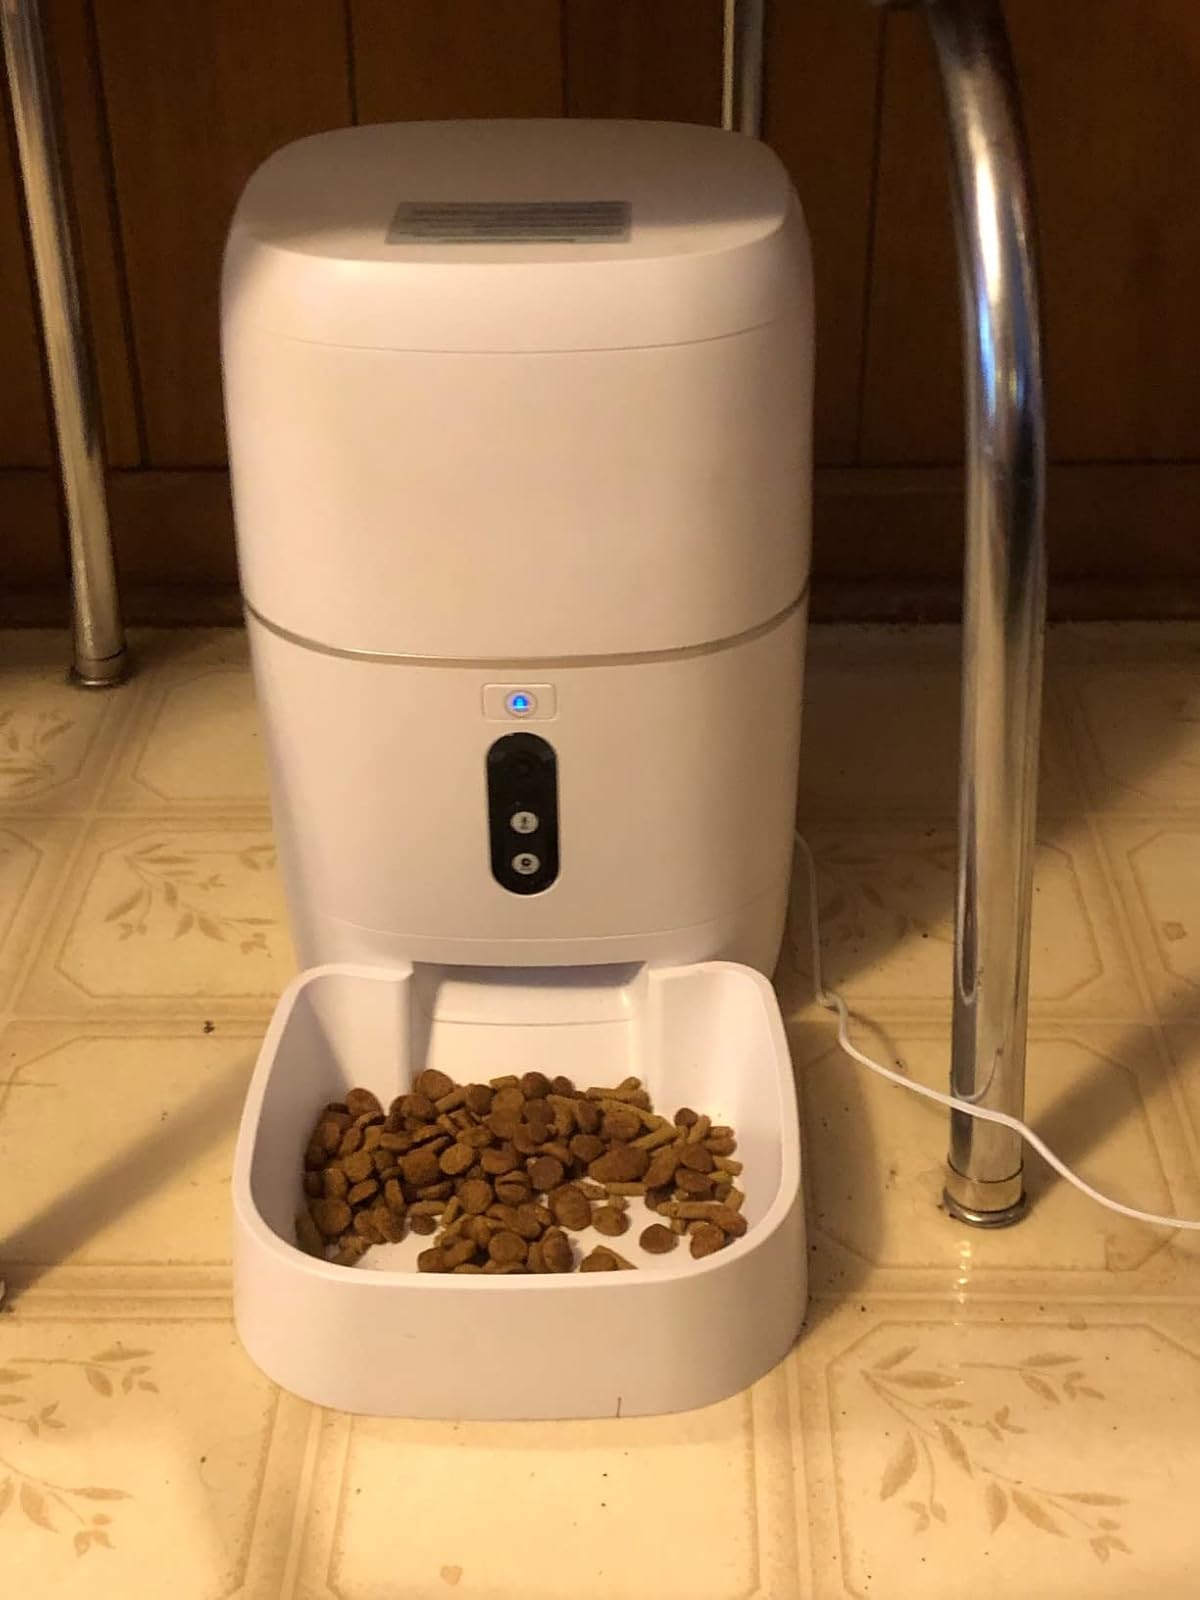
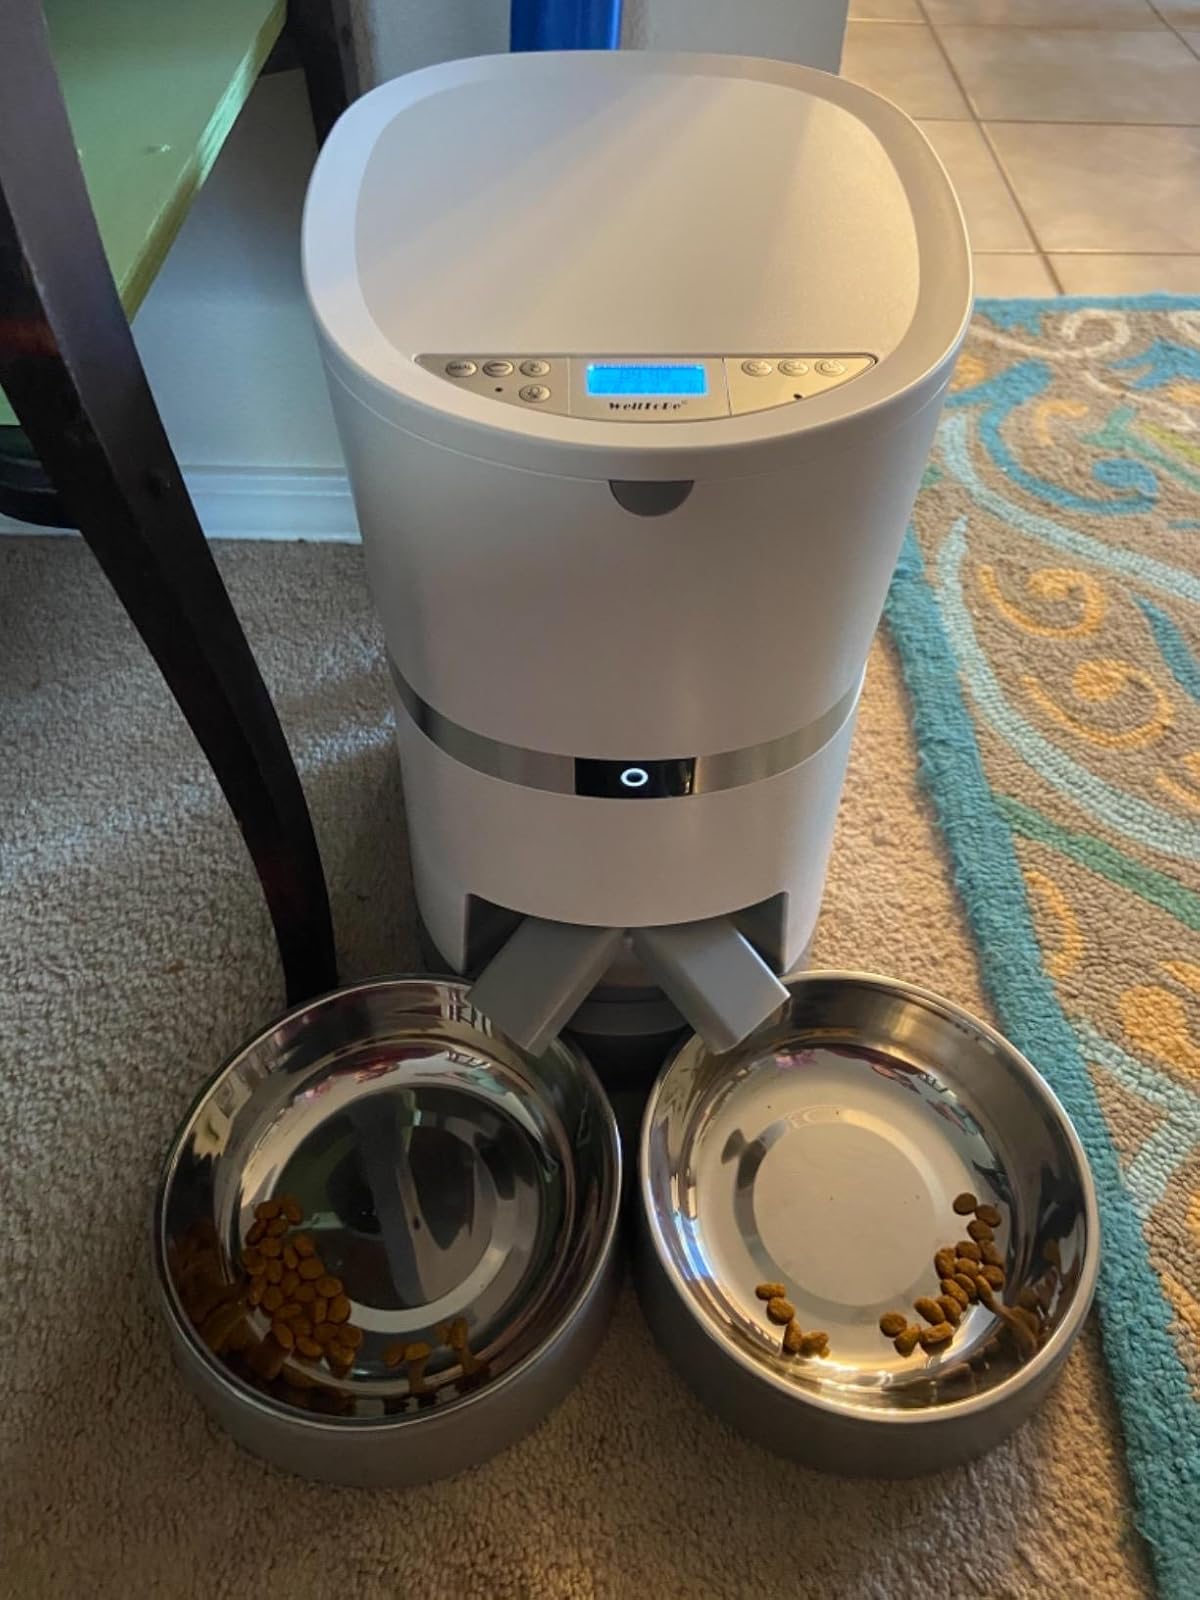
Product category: items_feeder
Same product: no